The Howard County Times

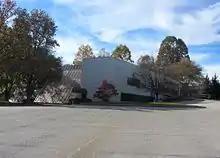
Patuxent Publishing Company’s former headquarters in Columbia, 1978-2011

The Howard County Times is a weekly newspaper serving Howard County, Maryland, USA.